Murder of Leigh Leigh

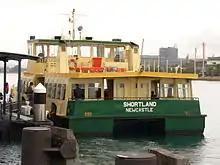
Rear of a ferry boat with jetty to its left. Boat has "Shortland" and "Newcastle" on the back

Newcastle's Freewheels Theatre commissioned Nick Enright to produce a play that explored themes around the rape and murder. Titled "A Property of the Clan", it premiered at the Freewheels Theatre in Newcastle in 1992, and was performed at the National Institute of Dramatic Art in 1993. The title was taken from the controversial quote in the psychological report on Webster made in preparation for his trial. Enright omitted the criminal acts and the murder from the play, instead focusing on the drama, its participants and the aftermath of the murder. The play was shown at various high schools in the Newcastle area, and following its positive reception was shown at high schools nationally, winning several awards. However, Newcastle High School, where both Leigh and Webster had been students, declined to show it. The play is set in the fictional town of Blackrock, and the rape and murder victim is named Tracy. Leigh's family requested that the name be changed, as 'Tracey' was the name of Leigh's cousin and best friend. The name remained, despite other revisions to the script; the play was retitled "Blackrock". It was performed by the Sydney Theatre Company in 1995 and 1996.